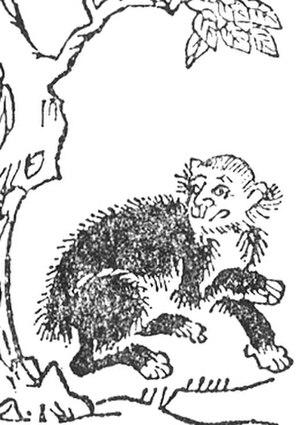
Penghou, également connue en japonais sous la translittération Hōkō, est un esprit canin de la mythologie chinoise, également utilisé dans la mythologie japonaise, dans lesquelles il est un esprit arboricole.